Le comiche

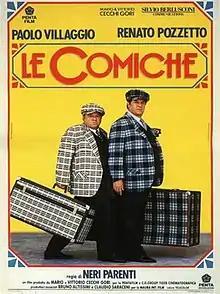

Le comiche is a 1990 Italian comedy film written and directed by Neri Parenti and starring Renato Pozzetto and Paolo Villaggio. It had two sequels, "Le comiche 2" (1991) and "Le nuove comiche" (1994).